Alan Gordon-Finlay

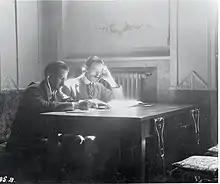
Alan Gordon-Finlay modelling his Stethophone, a kind of early earbud fitted with "pneumatic ear pads", circa 1927 – ILO Historical Archives

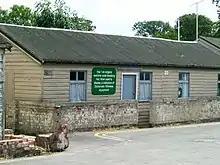
The first hut at Bletchley Park, built in 1939 allegedly used to house the Wireless Station for a short time

By June, Finlay was appointed to take responsibility for the technical delivery of the system. His plans were submitted to Edward Filene, a wealthy, well-connected, philanthropic, American entrepreneur who had devised the original telephonic concept and had been underwriting the costs of development. Tests went well and by September 1927, Filene approved a budget of $10,000 to train interpreters and install Finlay's new designs. Finlay collaborated with the Bell Telephone Company to manufacture component parts, including his own innovations like the Stethophone and for the first time, automatic voice recording. By the spring of 1928, press releases announced ground-breaking new developments evolved by an "English Scientist attached to the International Labour Office" (ILO), referred to as Professor Gordon-Finlay, who was addressing a number of technical issues which needed resolving. The number of "receiver" delegates had increased from one hundred to five hundred, with the number of languages from two to six and was tested in June 1928 at the 11th International Labour Conference under Finlay's direction. Despite doubts going in, the conference proved a success and crucially, demonstrating significant cost savings by shortening proceedings. That proof-of-concept was picked up at the Nuremberg Trials almost twenty years later and arguably lead to the interpretation systems in use today.